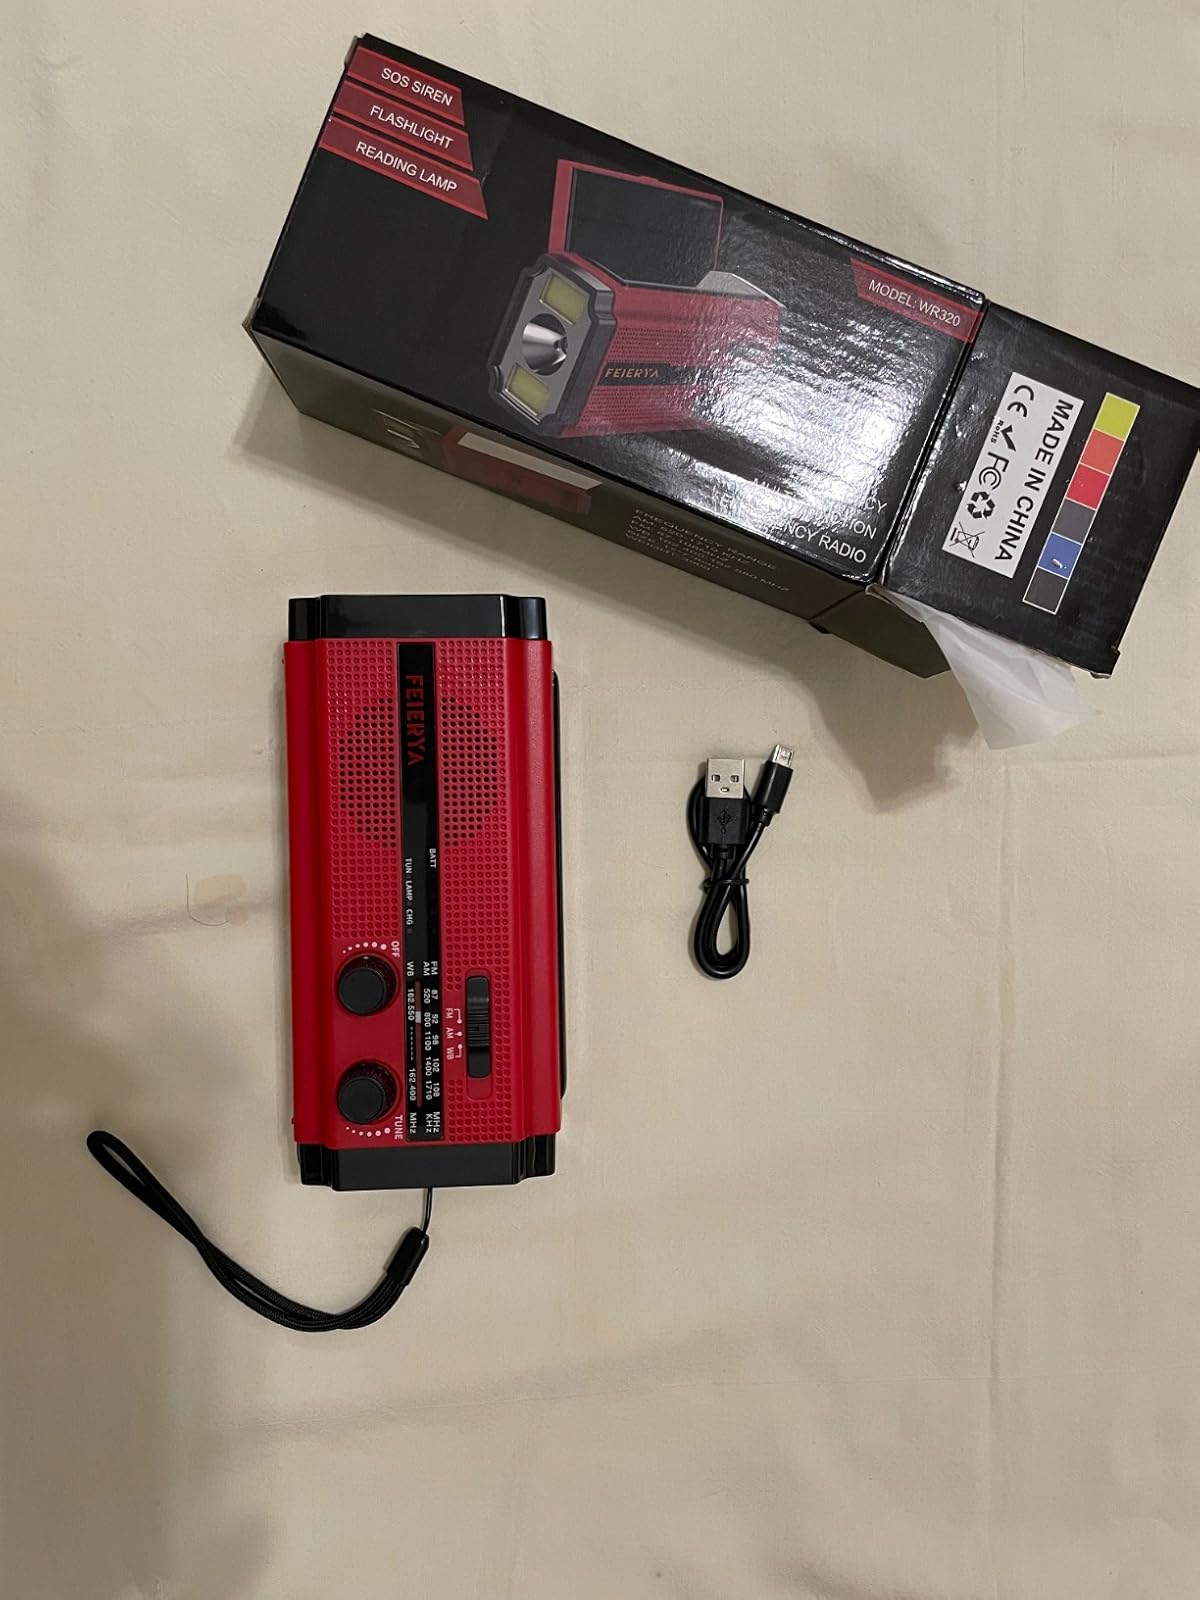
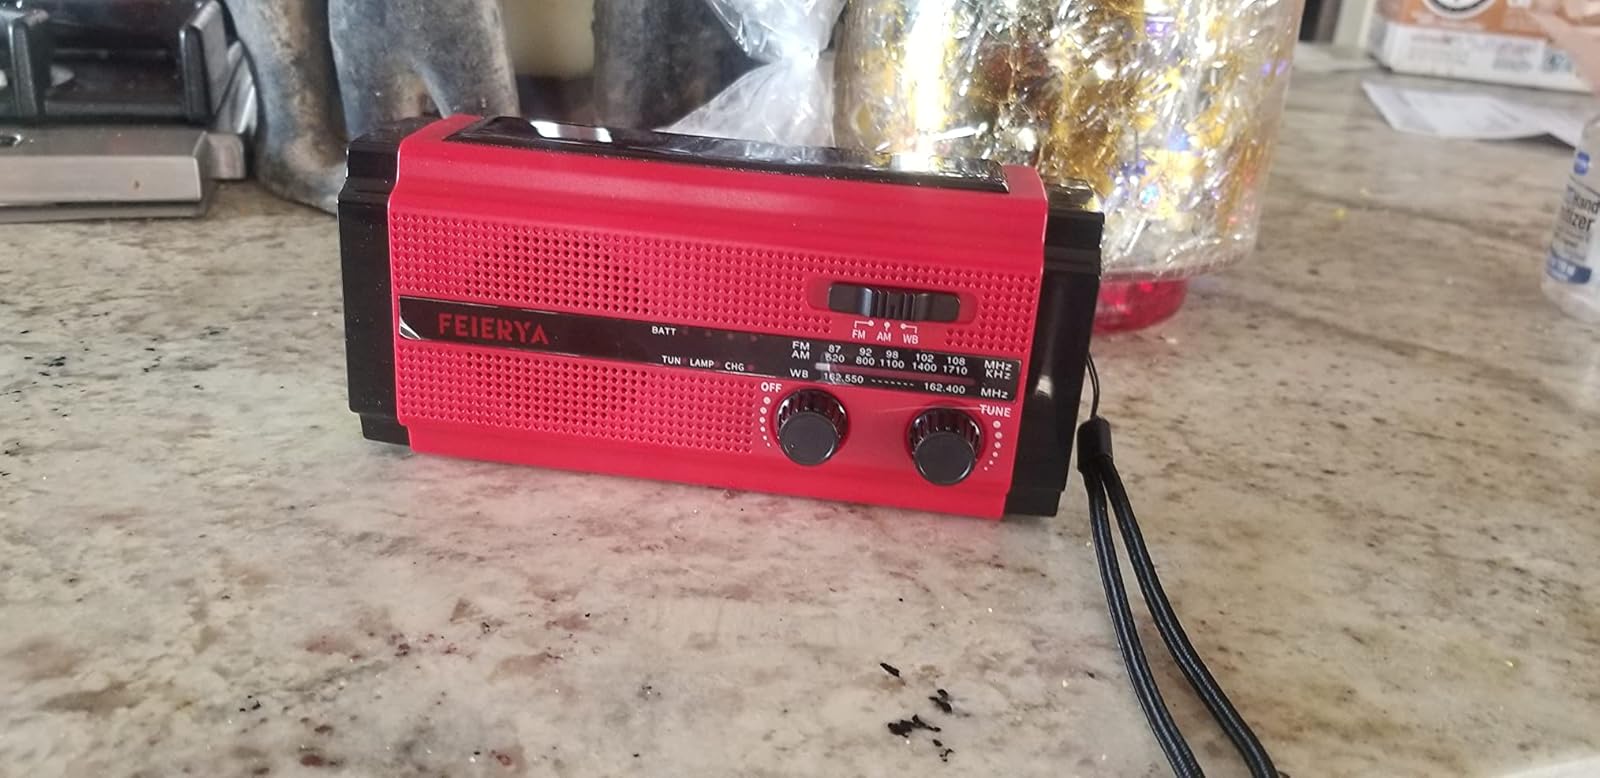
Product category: radio
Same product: yes